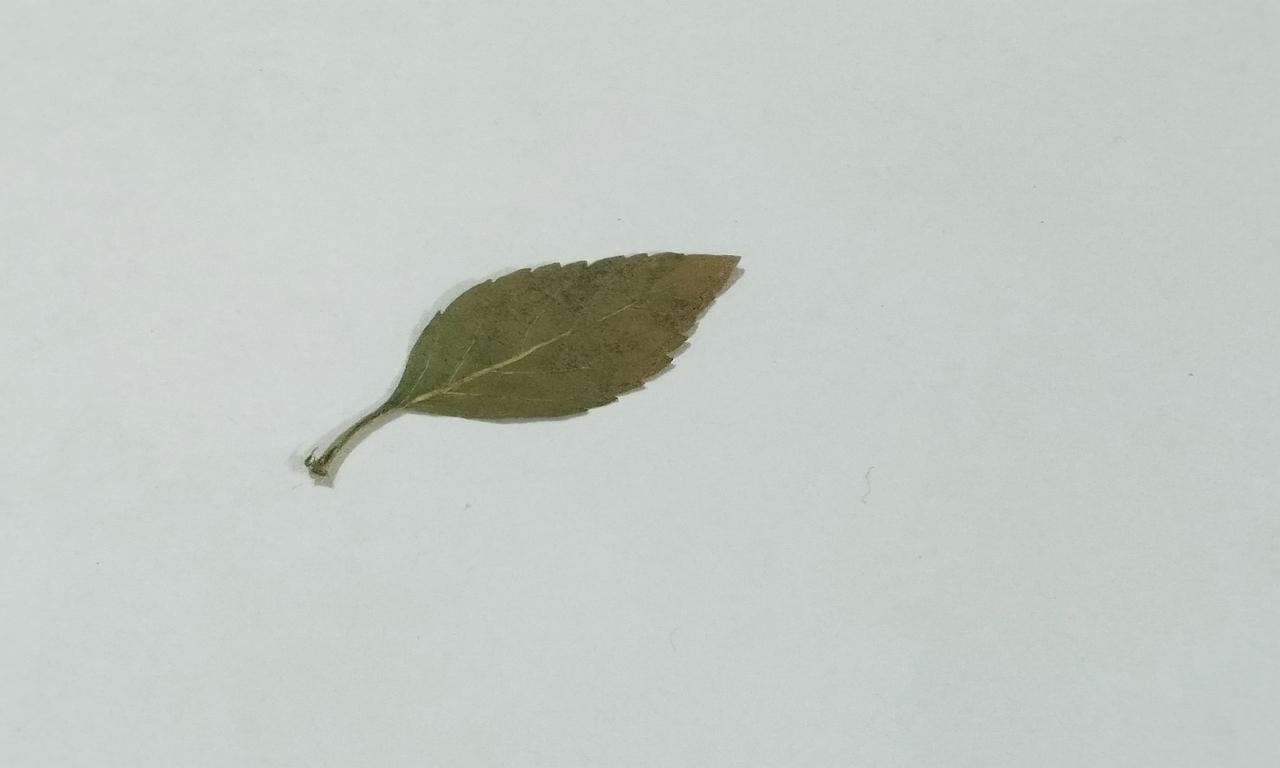
Label: Dried